The Aristocats

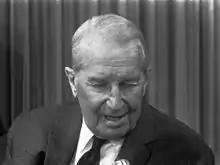
Maurice Chevalier (pictured here) was brought out of retirement to sing the title song.

The Sherman Brothers composed multiple songs, but only the title song and "Scales and Arpeggios" were included in the film. Desiring to capture the essence of France, the Sherman Brothers composed the song "The Aristocats". Disney film producer Bill Anderson suggested Maurice Chevalier should sing the title song. Following the suggestion, Richard Sherman imitated Chevalier's voice as he performed a demo for the song. Chevalier received the demo and was brought out of retirement to sing the song. Deleted songs that were intended for the film included "Pourquoi?" sung by Hermione Baddeley as Madame Bonfamille, its reprise, and "She Never Felt Alone" sung by Robie Lester as Duchess.